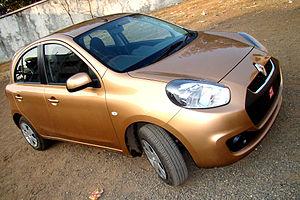
La Nissan Micra, ou March au Japon, est une automobile de la catégorie des citadines produite par Nissan. À la fin des années 1970, Nissan envisage d'élargir sa gamme en produisant une voiture compacte, plus petite que la Pulsar, afin de contrer la réussite de la Toyota Starlet. Osamu Ito, un ingénieur ayant travaillé pour Prince, est nommé à la tête du projet. L'enjeu est de créer une auto économique, facile à conduire et séduisante, avec suffisamment de place pour loger quatre adultes. Visant une carrière internationale, Nissan confie son dessin au réputé studio Italdesign-Guigiaro. En octobre 1981, après trois ans d'études, un prototype fonctionnel dénommé NX-018 est présenté à l'occasion du 24ᵉ Tokyo Motor Show. Le public découvre une auto attachante, très bien pensée, abritant sous son capot un petit moteur 1.0l entraînant les roues avant. Initiative originale : dès la fin du salon, Nissan lance une vaste campagne nationale et propose aux Japonais de nommer eux-mêmes la voiture. L'engouement est au rendez-vous car, durant trois mois, les propositions arrivent par milliers. Après délibérations, Nissan tranche en faveur d'un nom percutant : March.